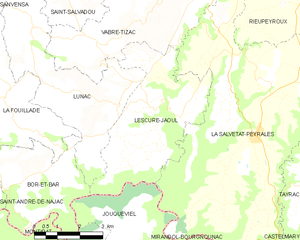
Lescure-Jaoul est une commune française située dans le département de l'Aveyron en région Occitanie.